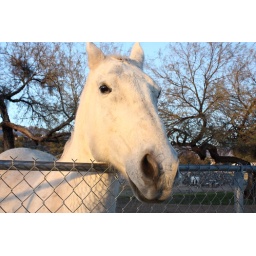
This horse (horse A) was the first to greet me over its fence